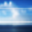
Label: sea